Pierre de La Primaudaye

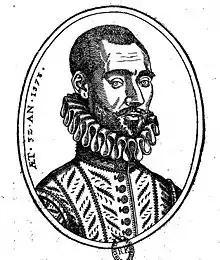
Engraving of Pierre de la Primaudaye, dated to 1573

Pierre de La Primaudaye (1546–1619) was a French writer. He is known particularly for "L'Academie Française", which was influential in English translations, from 1584 onwards, particularly "The French Academie" of 1618.